Spiegel Office Building

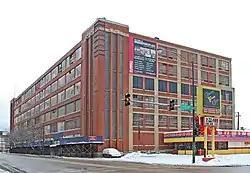

The Spiegel Office Building is a historic office building at 1038 W. 35th Street in the Bridgeport neighborhood of Chicago, Illinois, United States. It was built in 1936-37 as an office building for Spiegel Inc., a mail order company established in Chicago in 1865. The company built its new offices in the midst of a change in its goals and marketing, as it shifted from promoting its easy credit to offering higher-quality products to wealthier customers. The new office building allowed the company to consolidate several of its offices to improve efficiency and thus customer service. Engineers Battey & Kipp designed the Art Moderne style building, which had an industrial loft plan with open floors. In the 1940s, engineer Abraham Epstein placed an addition on the building, allowing the company to keep all of its offices in the building.